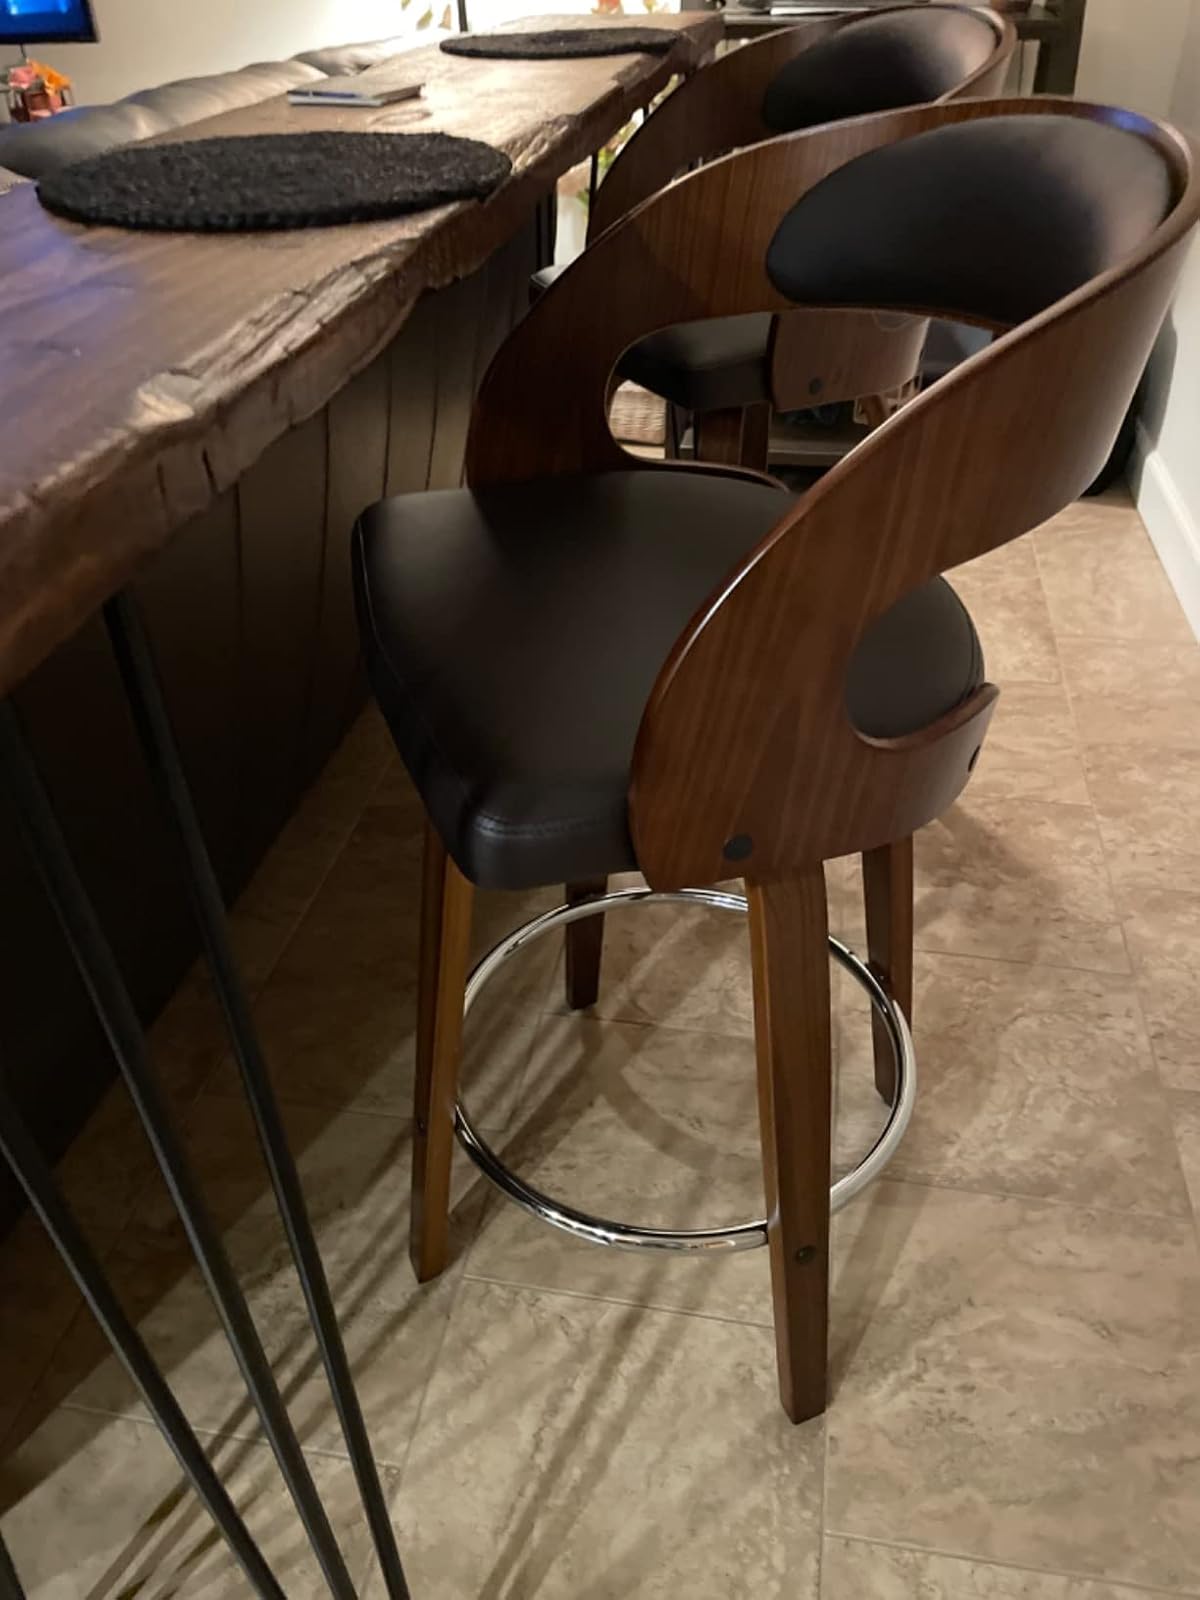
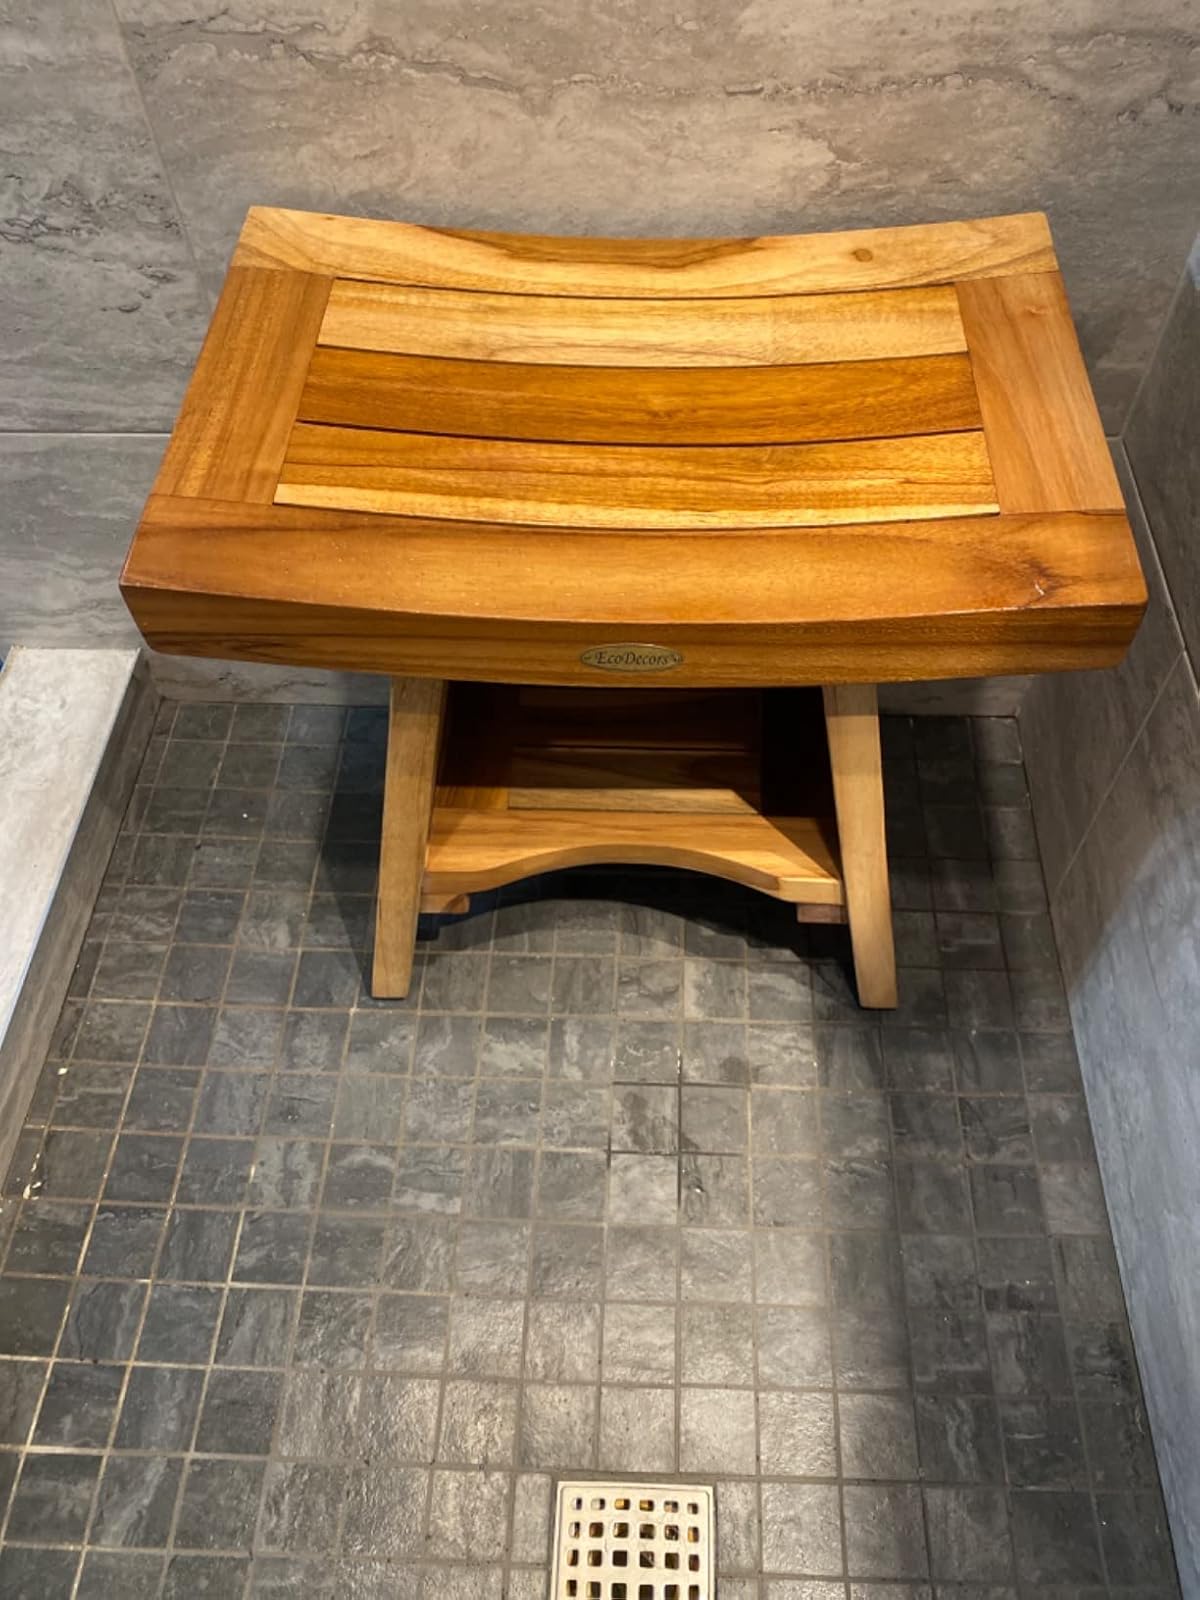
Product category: stool
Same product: no